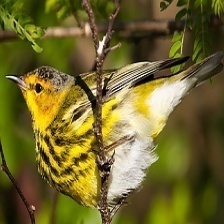
Species: CAPE MAY WARBLER
Scientific name: SETOPHAGA TIGRINA